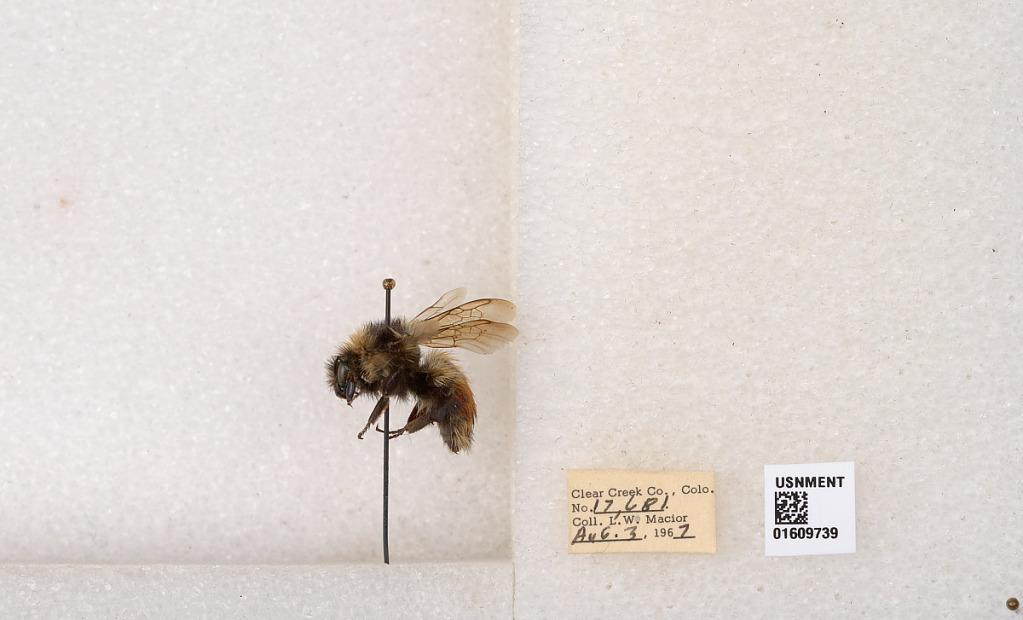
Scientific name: Bombus (Pyrobombus) sylvicola Kirby
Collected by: L. Macior
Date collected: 1967-8-3
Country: United States
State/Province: Colorado
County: Clear Creek
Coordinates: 39.6856, -105.645